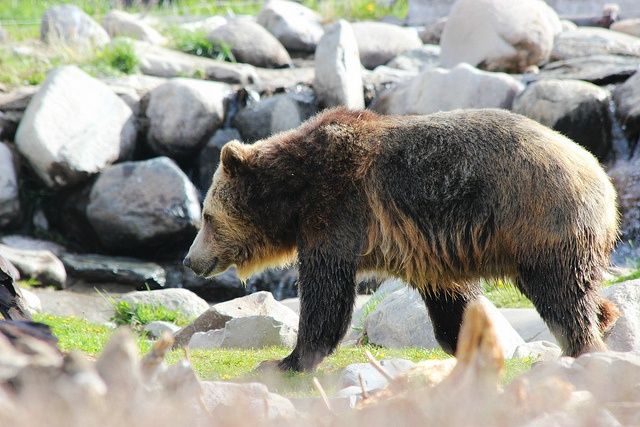
A brown bear walks through a boulder environment.
A big furry brown bear walking near big rocks.
A bear walks among grass and rocky terrain.
The brown bear is walking amongst many boulders.
Brown bear near a lot of grey rocks looking at something.